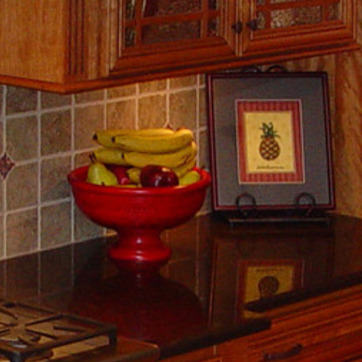
Material: food